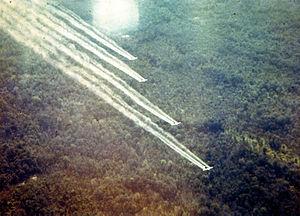
La présidence de John Fitzgerald Kennedy, en tant que 35ᵉ président des États-Unis, dura du 20 janvier 1961 jusqu'à son assassinat le 22 novembre 1963. Membre du Parti démocrate, Kennedy prit ses fonctions après avoir battu le vice-président sortant Richard Nixon, membre du Parti républicain, à l'élection présidentielle de 1960. Il fut remplacé après sa mort par son vice-président Lyndon B. Johnson.
Une arme chimique est une arme spécialisée qui utilise des substances conçues pour infliger des blessures ou pour tuer des êtres vivants du fait de leurs propriétés chimiques ou de leur toxicité.